Phongyibyan

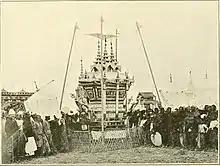
Crematory hearse in Yangon

Ceremonial crematory hearses are often constructed for the cremation, often featuring mythical animals. These hearses or floats are used to transport the coffin to the funerary pyre. The Burmese use hearses featuring hamsa. While the Shan construct hearses featuring the karaweik (a mythical bird), their Northern Thai counterparts build hearses featuring the nok hatsadiling (นกหัสดีลิงค์), a mythical elephant-headed bird. The pyre is often ignited using rockets or fireworks.